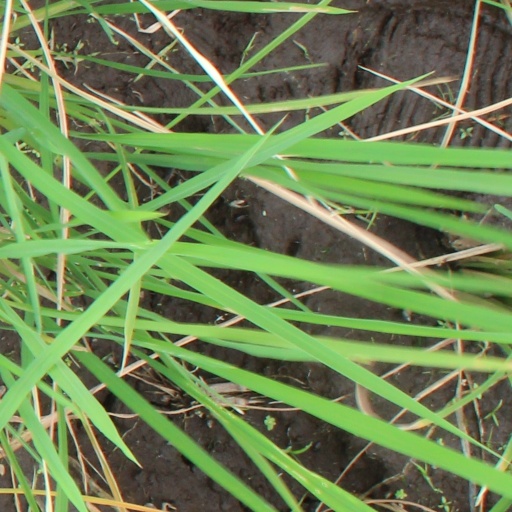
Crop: rice